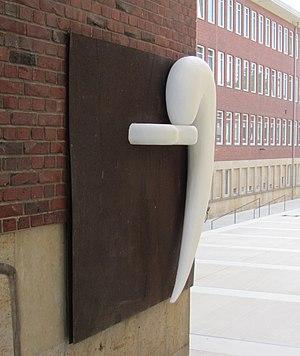
Richard Dean Tuttle, né le 12 juillet 1941 à Rahway dans le New Jersey, est un artiste américain postminimaliste. Il a travaillé sur de nombreux médias, dont la sculpture, la peinture, le dessin, l'estampe, le livre d'artiste et les installations.